University of St. Thomas (Texas)

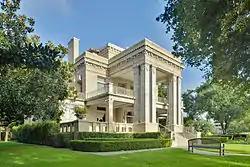
The Link-Lee House at UST is a Recorded Texas Historic Landmark and part of the National Register of Historic Places

which contains the university's executive office. Another historic building houses the Theology department (and formerly housed the Modern Languages Department), located in the childhood home of Howard Hughes . The campus is arranged in a square format, with the main focus of buildings on the north side of the campus which is called the Academic Mall. Composed of rectangular buildings, the Academic Mall is the symbolic architecture of Philip Johnson. On the south end of the Academic Mall is the Doherty Library. The Chapel of St. Basil is located at the opposite end. Four structures flank these two buildings on each side in a rectangular formation surrounding a courtyard. The setup is designed to display the methods of human knowledge (faith, represented by the chapel, and reason, represented by the library) in dialogue regarding the various subject matters.